Geology of the Pacific Northwest

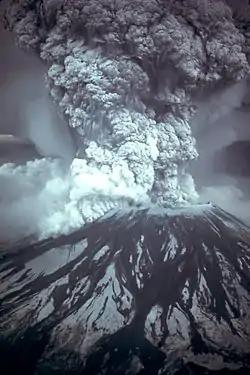
Mount St. Helens erupts on May 18, 1980

Although the largest volcanoes like Mount St. Helens get the most attention, the Cascade Volcanic Arc includes a band of thousands of very small, short-lived volcanoes that have built a platform of lava and volcanic debris. Rising above this volcanic platform are a few strikingly large volcanoes that dominate the landscape.